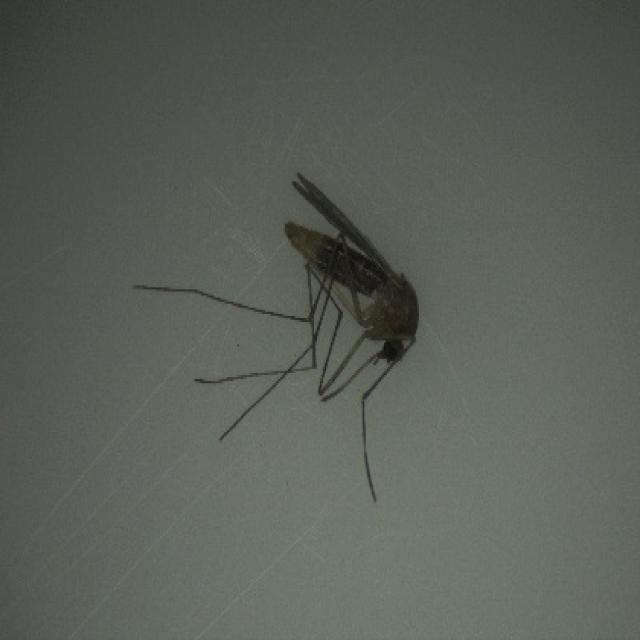
Species: culex_pipiens